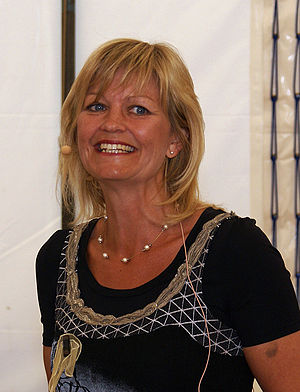
Landbrugspakken 2016
Eva Kjer Hansen, der som minister stod bag forelæggelsen af landbrugspakken.
Eva Kjer Hansen, dansk politiker (Venstre)
Landbrugspakken fra 2016 er baseret på en politisk aftale, som regeringen indgik i december 2015 med Liberal Alliance, Dansk Folkeparti og De konservative.